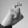
ASL letter: X